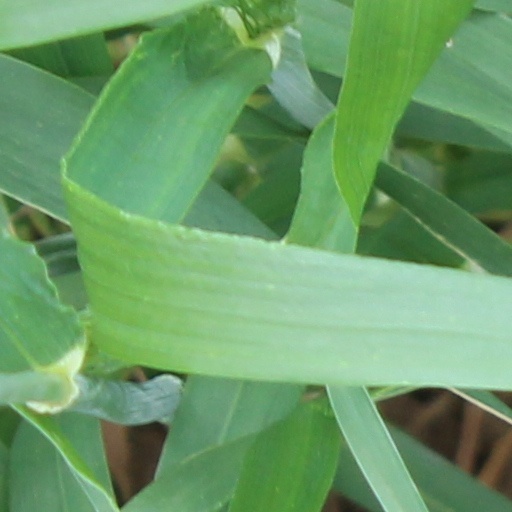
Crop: wheat